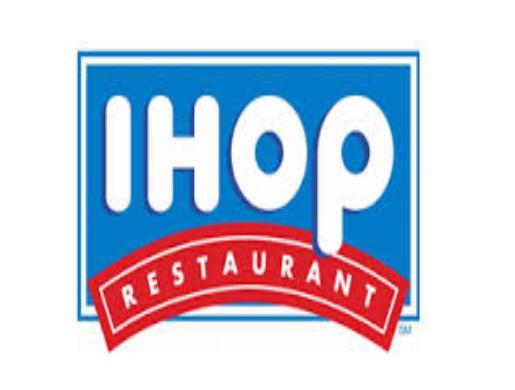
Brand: IHOP
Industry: Food